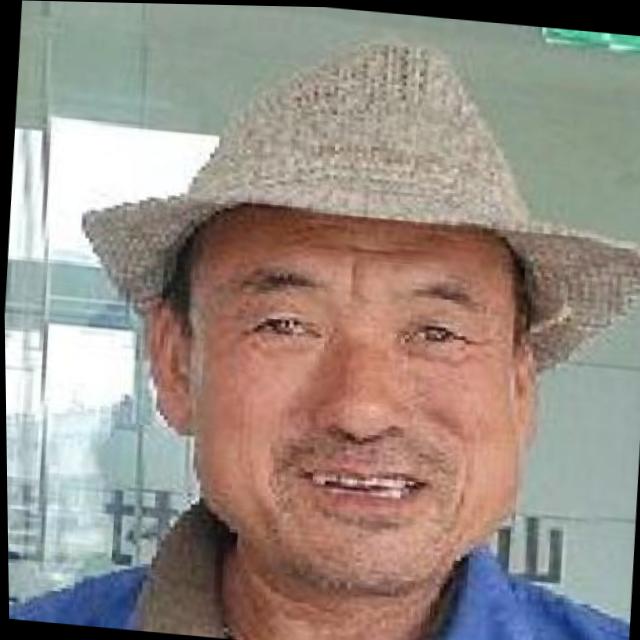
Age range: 45-64